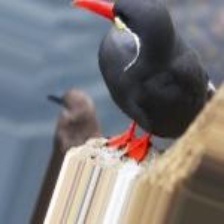
Species: INCA TERN
Scientific name: LAROSTERNA INCA